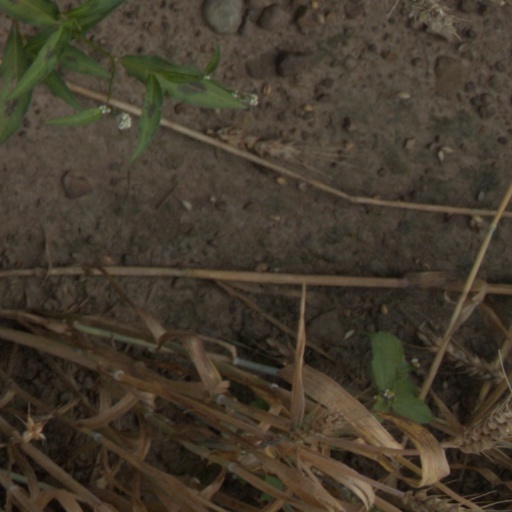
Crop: wheat